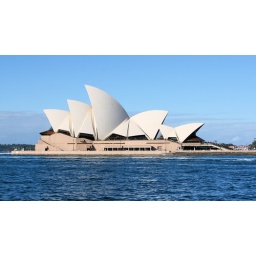
Opera house in Sydney surrounded by blue sea.